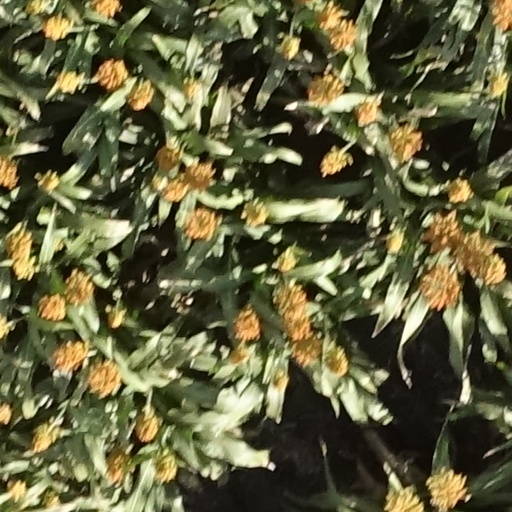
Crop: sorghum